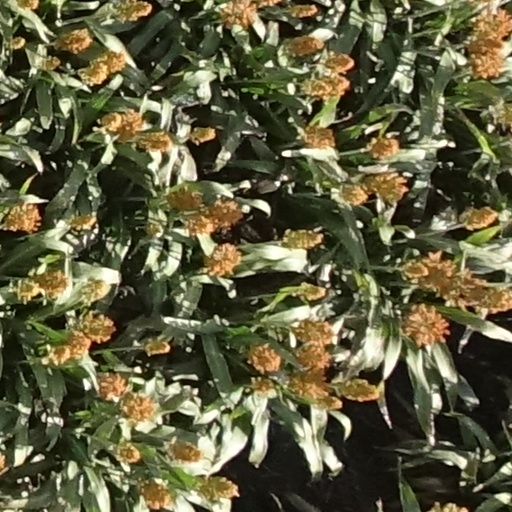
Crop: sorghum